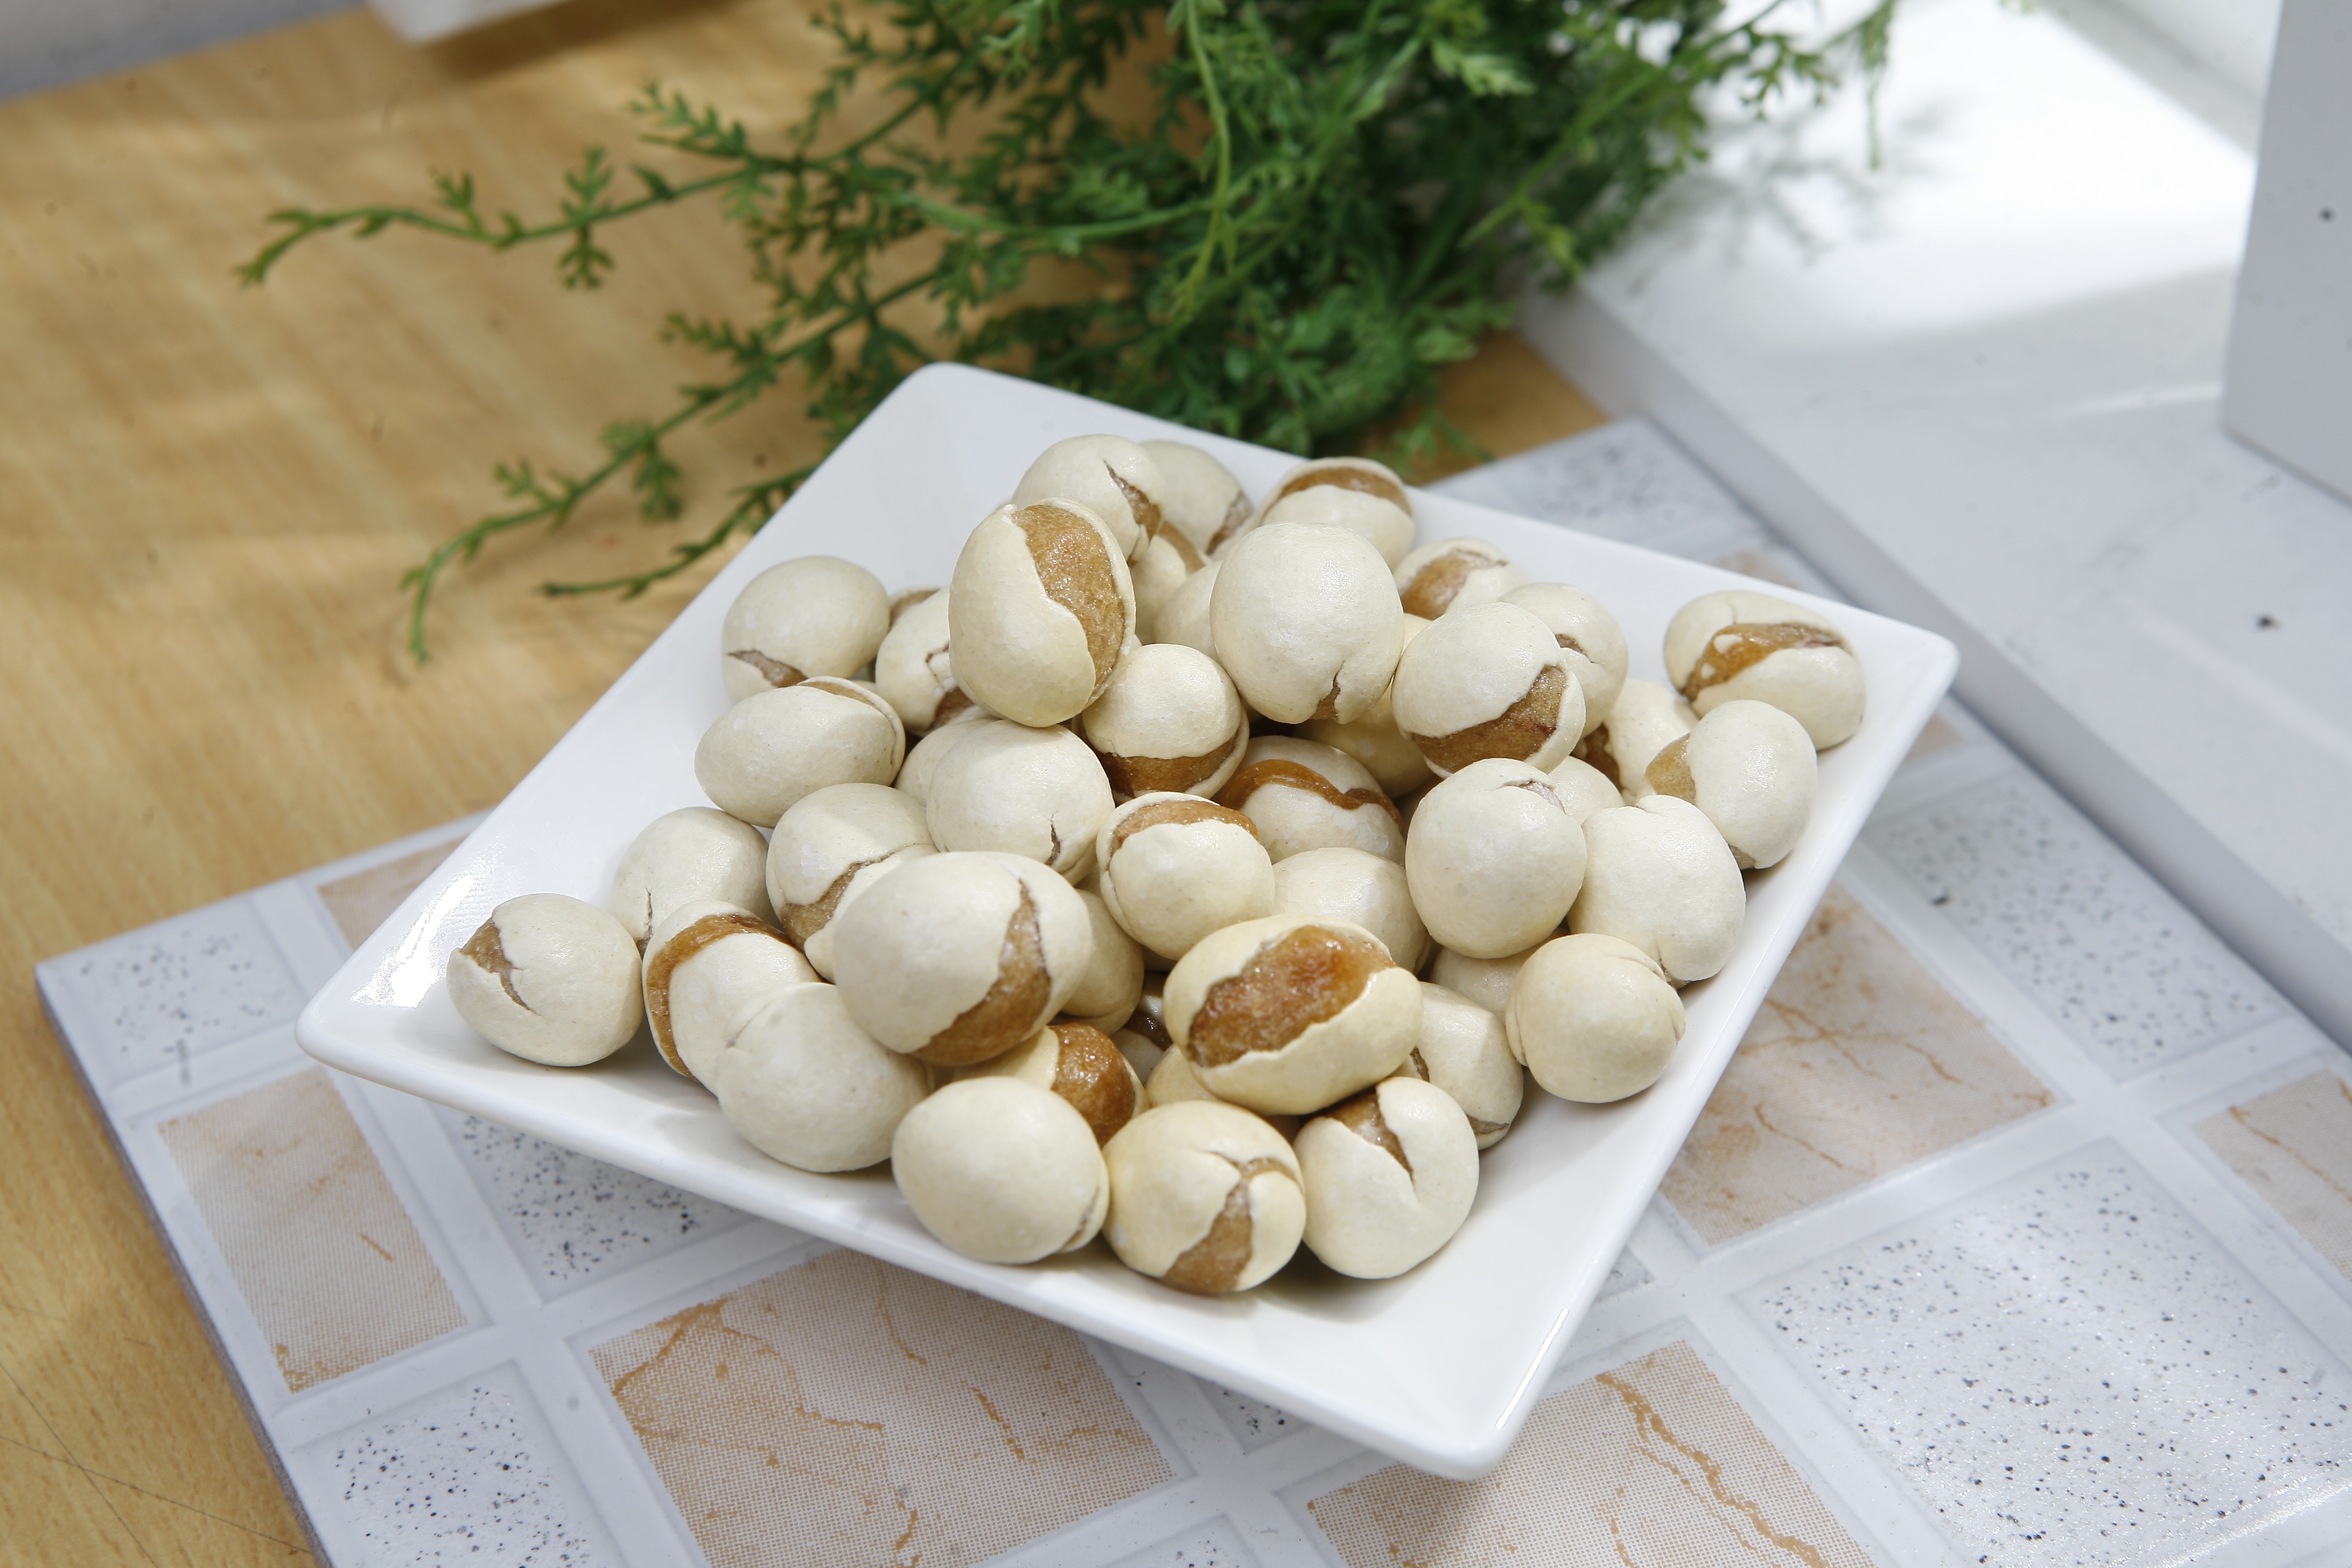
plant, dish, food, produce, vegetable, cuisine, peanut, flowering plant, land plant, seasoned peanuts